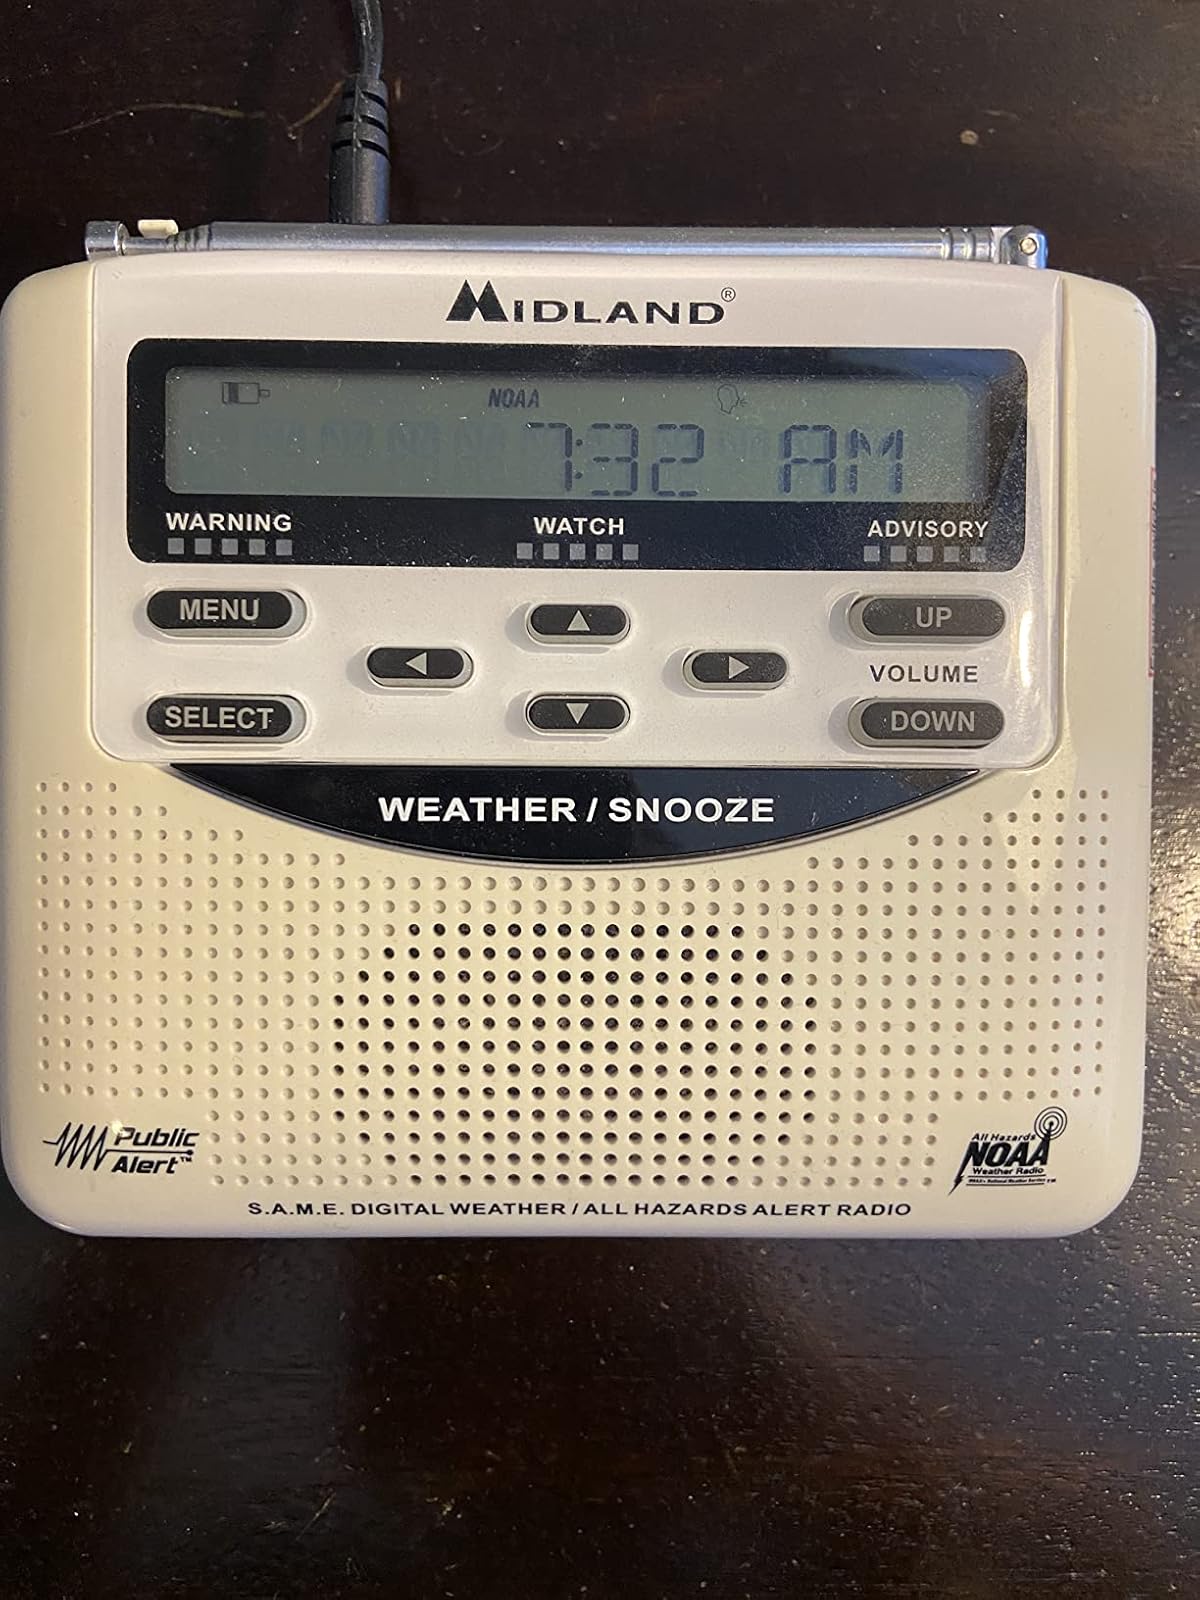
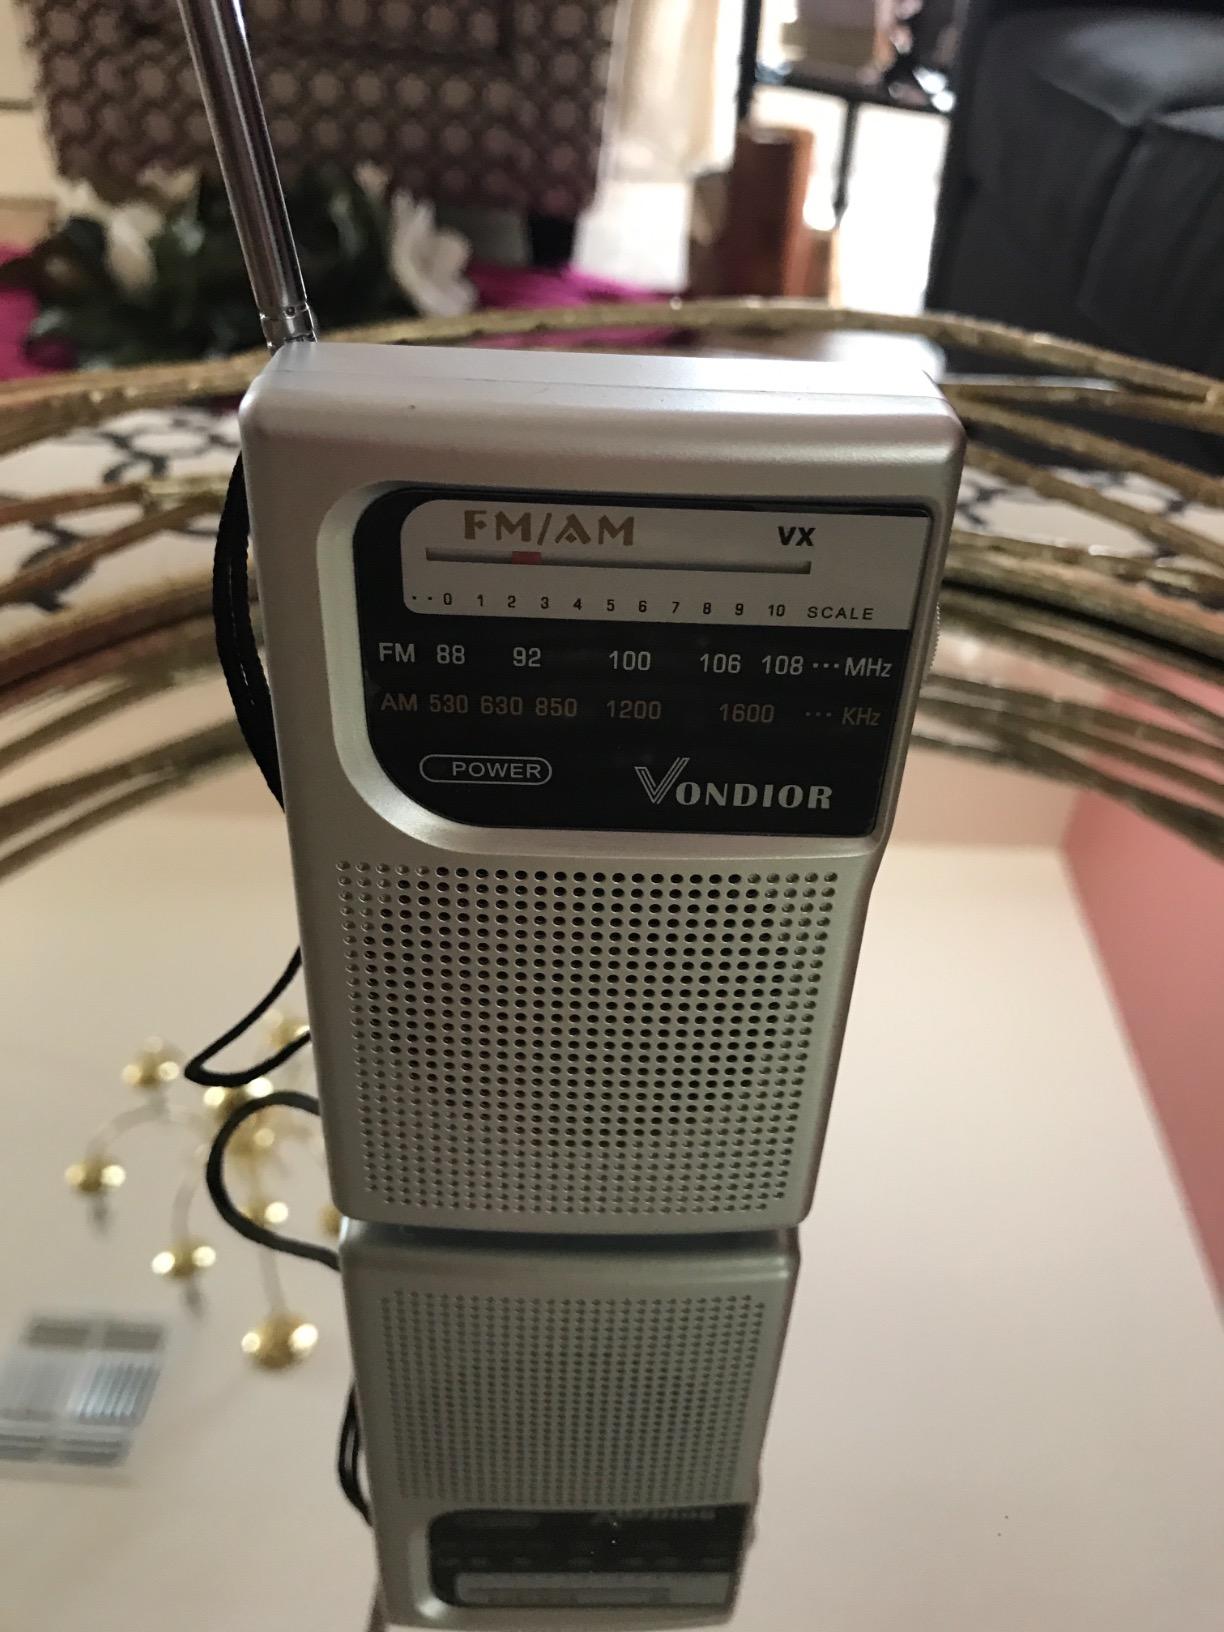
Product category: radio
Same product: no